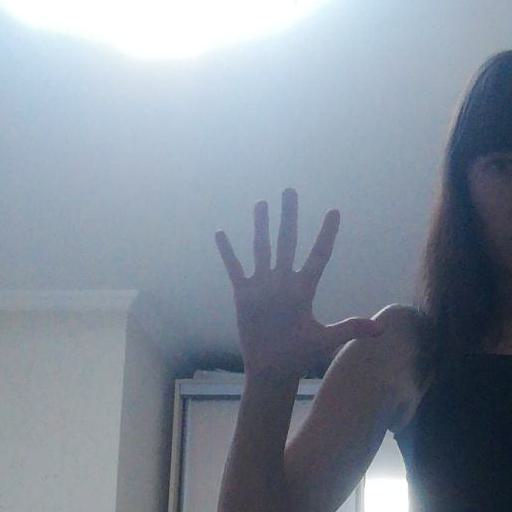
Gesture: palm